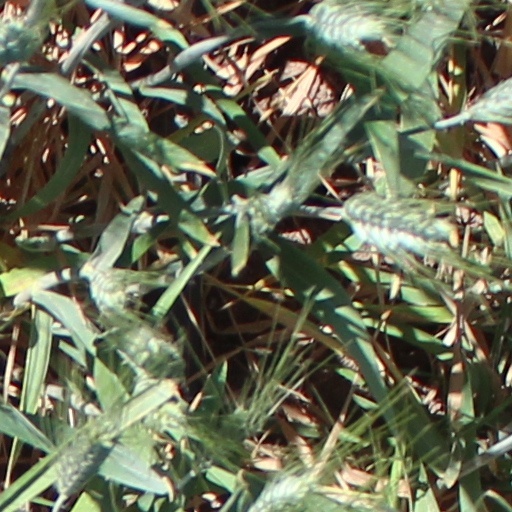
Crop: wheat